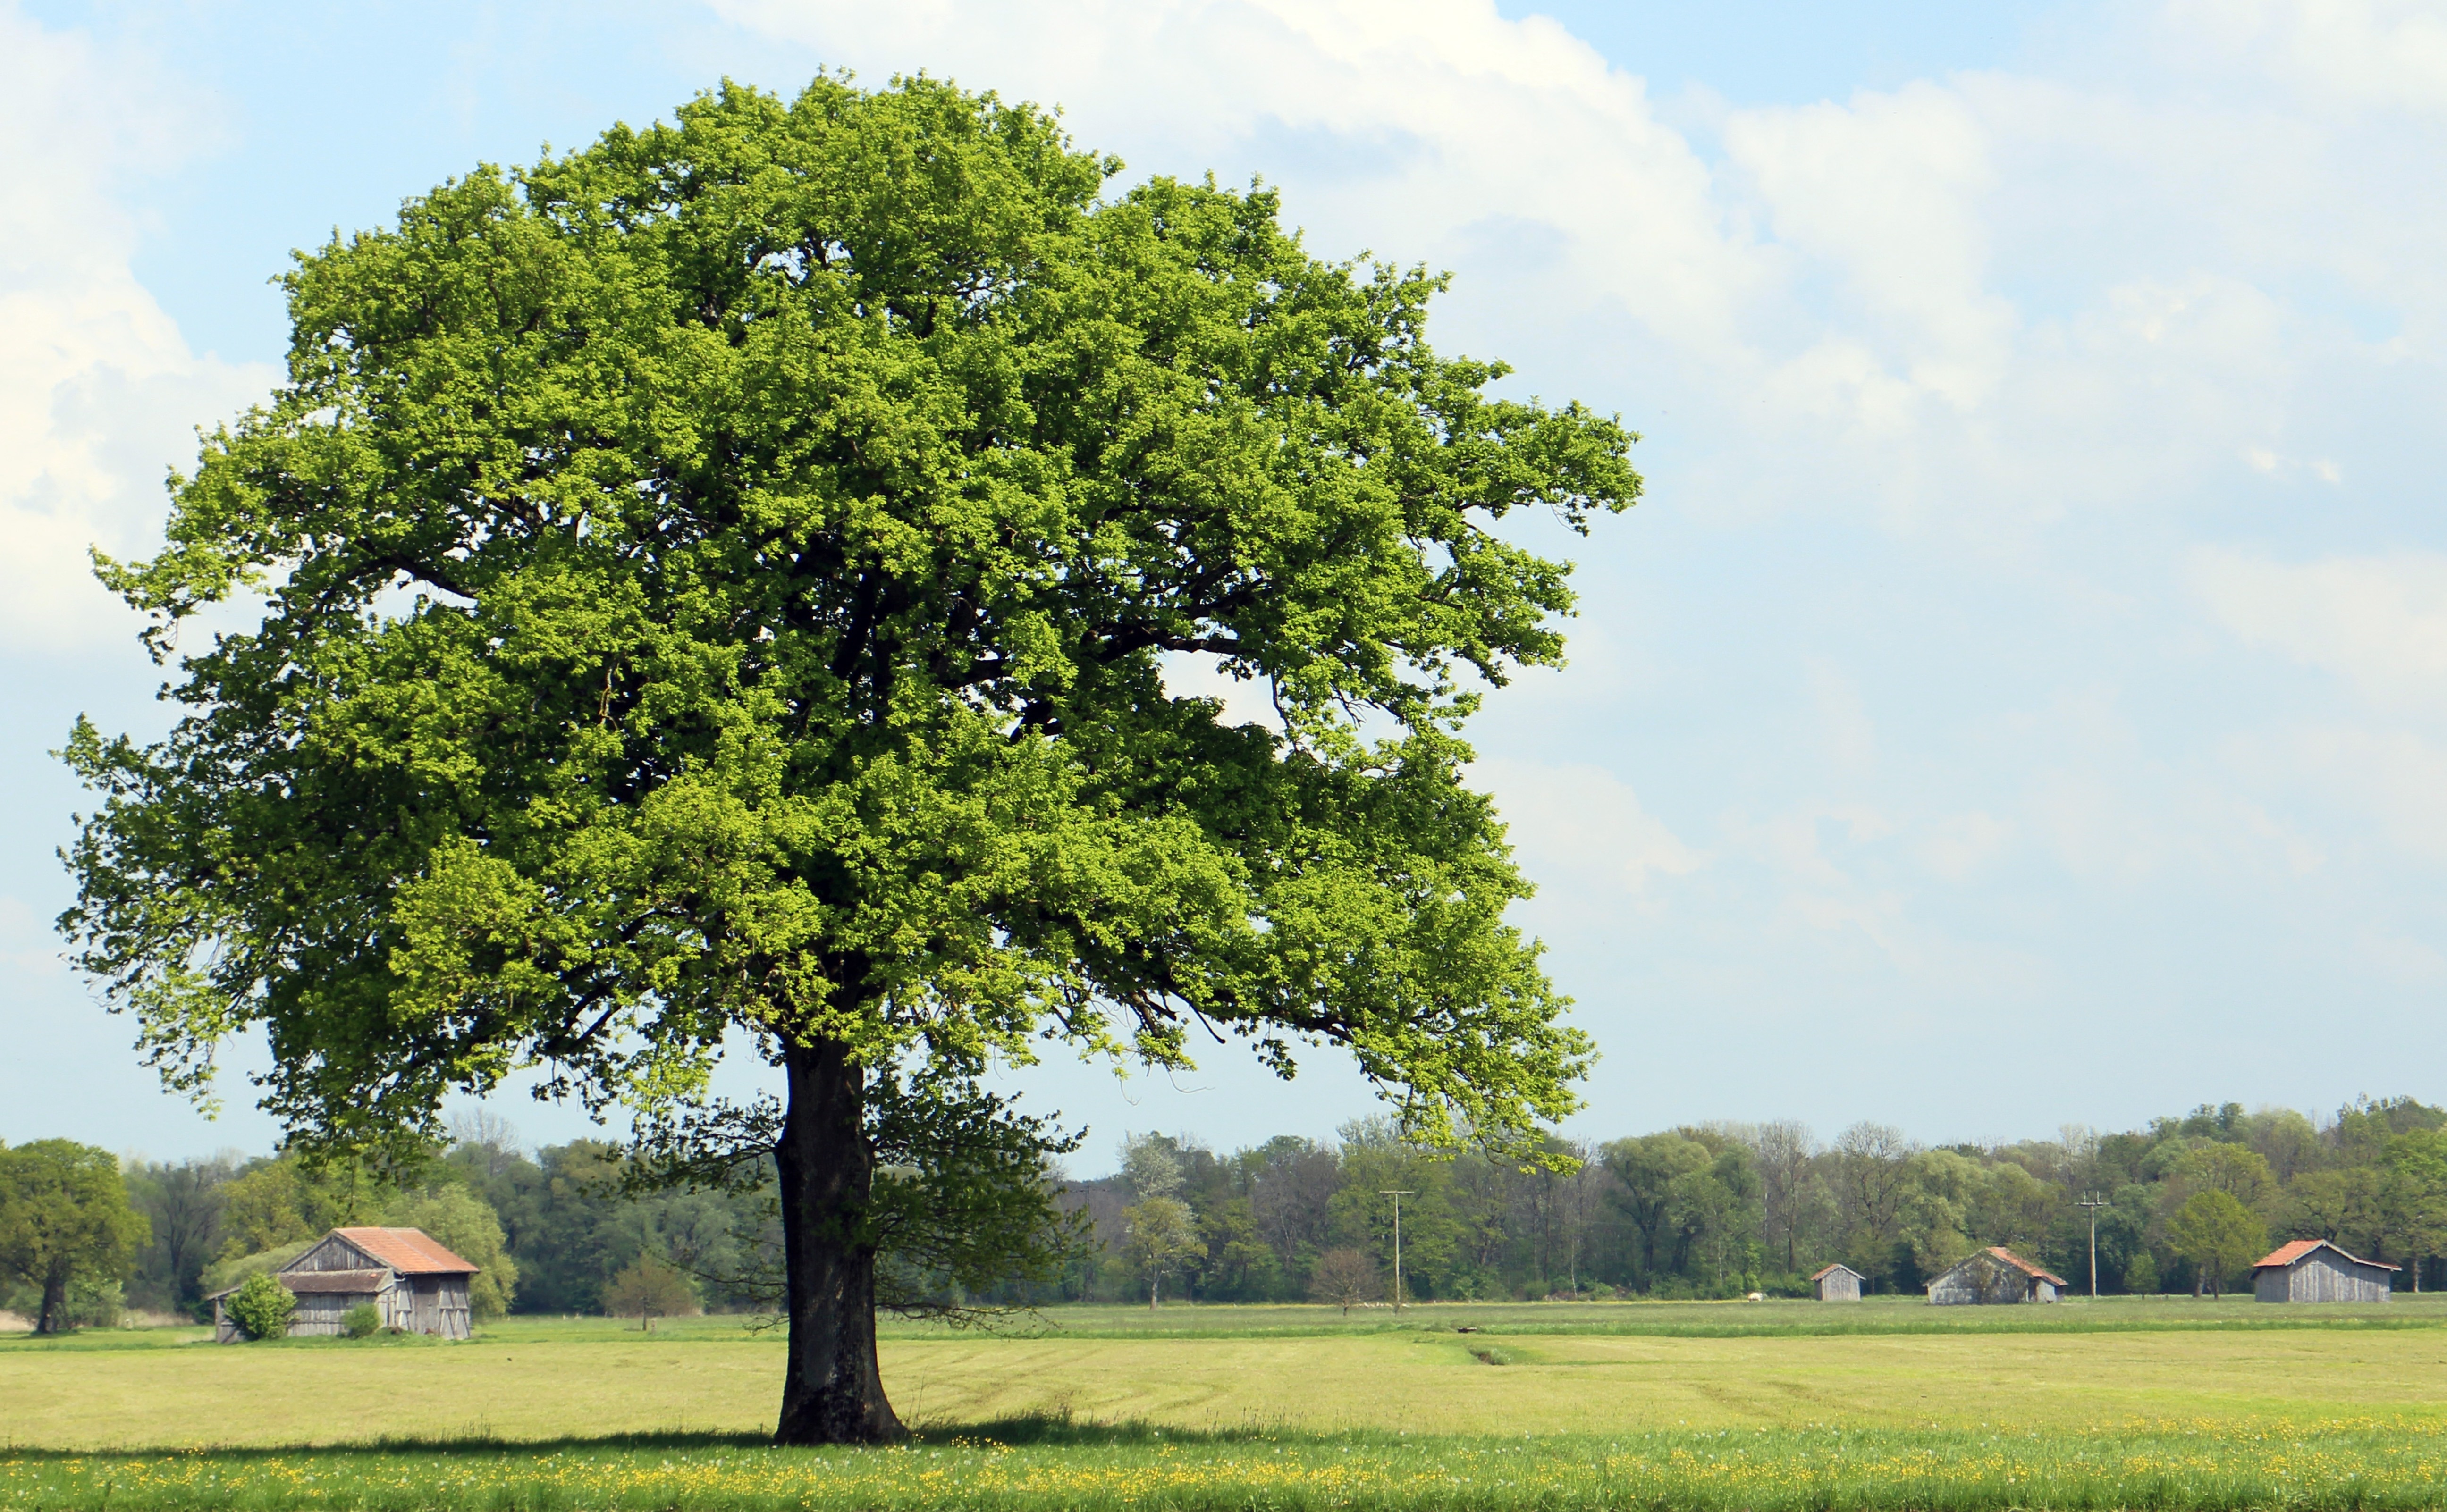
landscape, tree, nature, grass, plant, field, lawn, meadow, leaf, flower, green, produce, pasture, plain, shrub, deciduous, oak, ecosystem, rural area, individually, flowering plant, chiemgau, woody plant, land plant